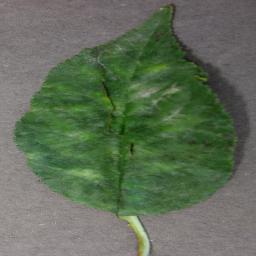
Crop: cherry
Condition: (including_sour)_powdery_mildew